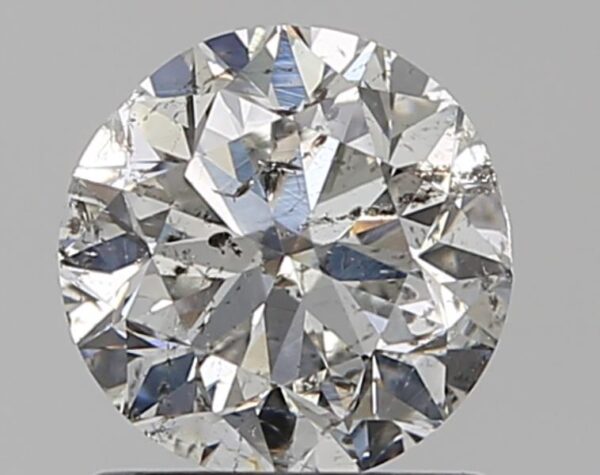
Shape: round
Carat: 1
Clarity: SI2
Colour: F
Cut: VG
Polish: VG
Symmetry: GD
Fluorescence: N
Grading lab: IGI
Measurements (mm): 6.27 x 6.16 x 4